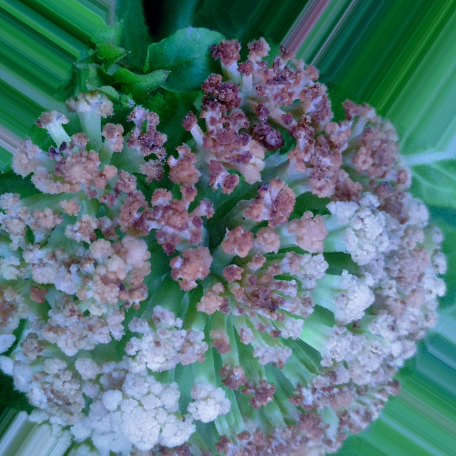
Label: Bacterial spot rot